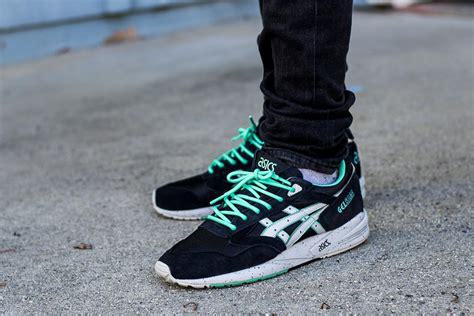
Brand: Asics
Model: Gel Saga